The Beast (Revelation)

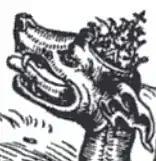
Beast wearing papal tiara from Luther's translation of the New Testament from 1522.

Preterism is a Christian eschatological view that interprets prophecies of the Bible, especially the Books of Daniel and Revelation, by reference to events that had already happened. Preterist academic scholars generally identify the first beast from the sea with the Roman Empire, particularly with Emperor Nero.